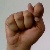
The image shows a hand gesture representing the letter 'T' in Indian Sign Language.